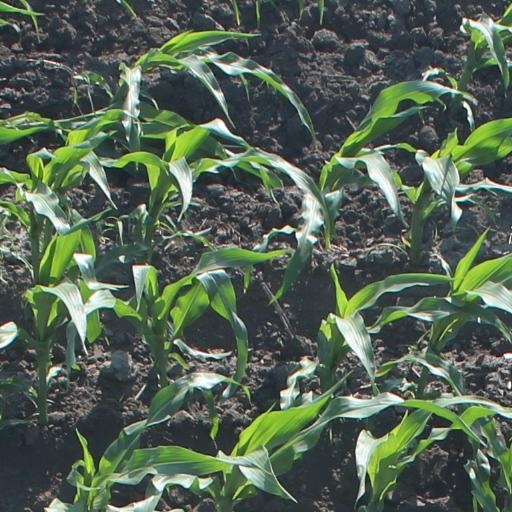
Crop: maize; corn